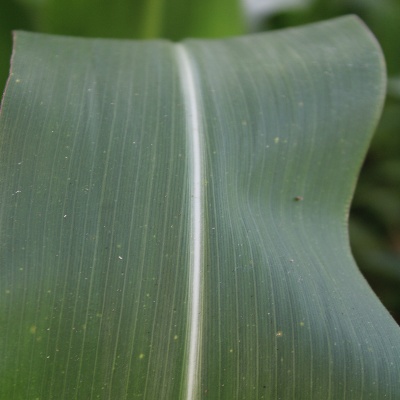
Crop: Maize
Condition: leaf spot